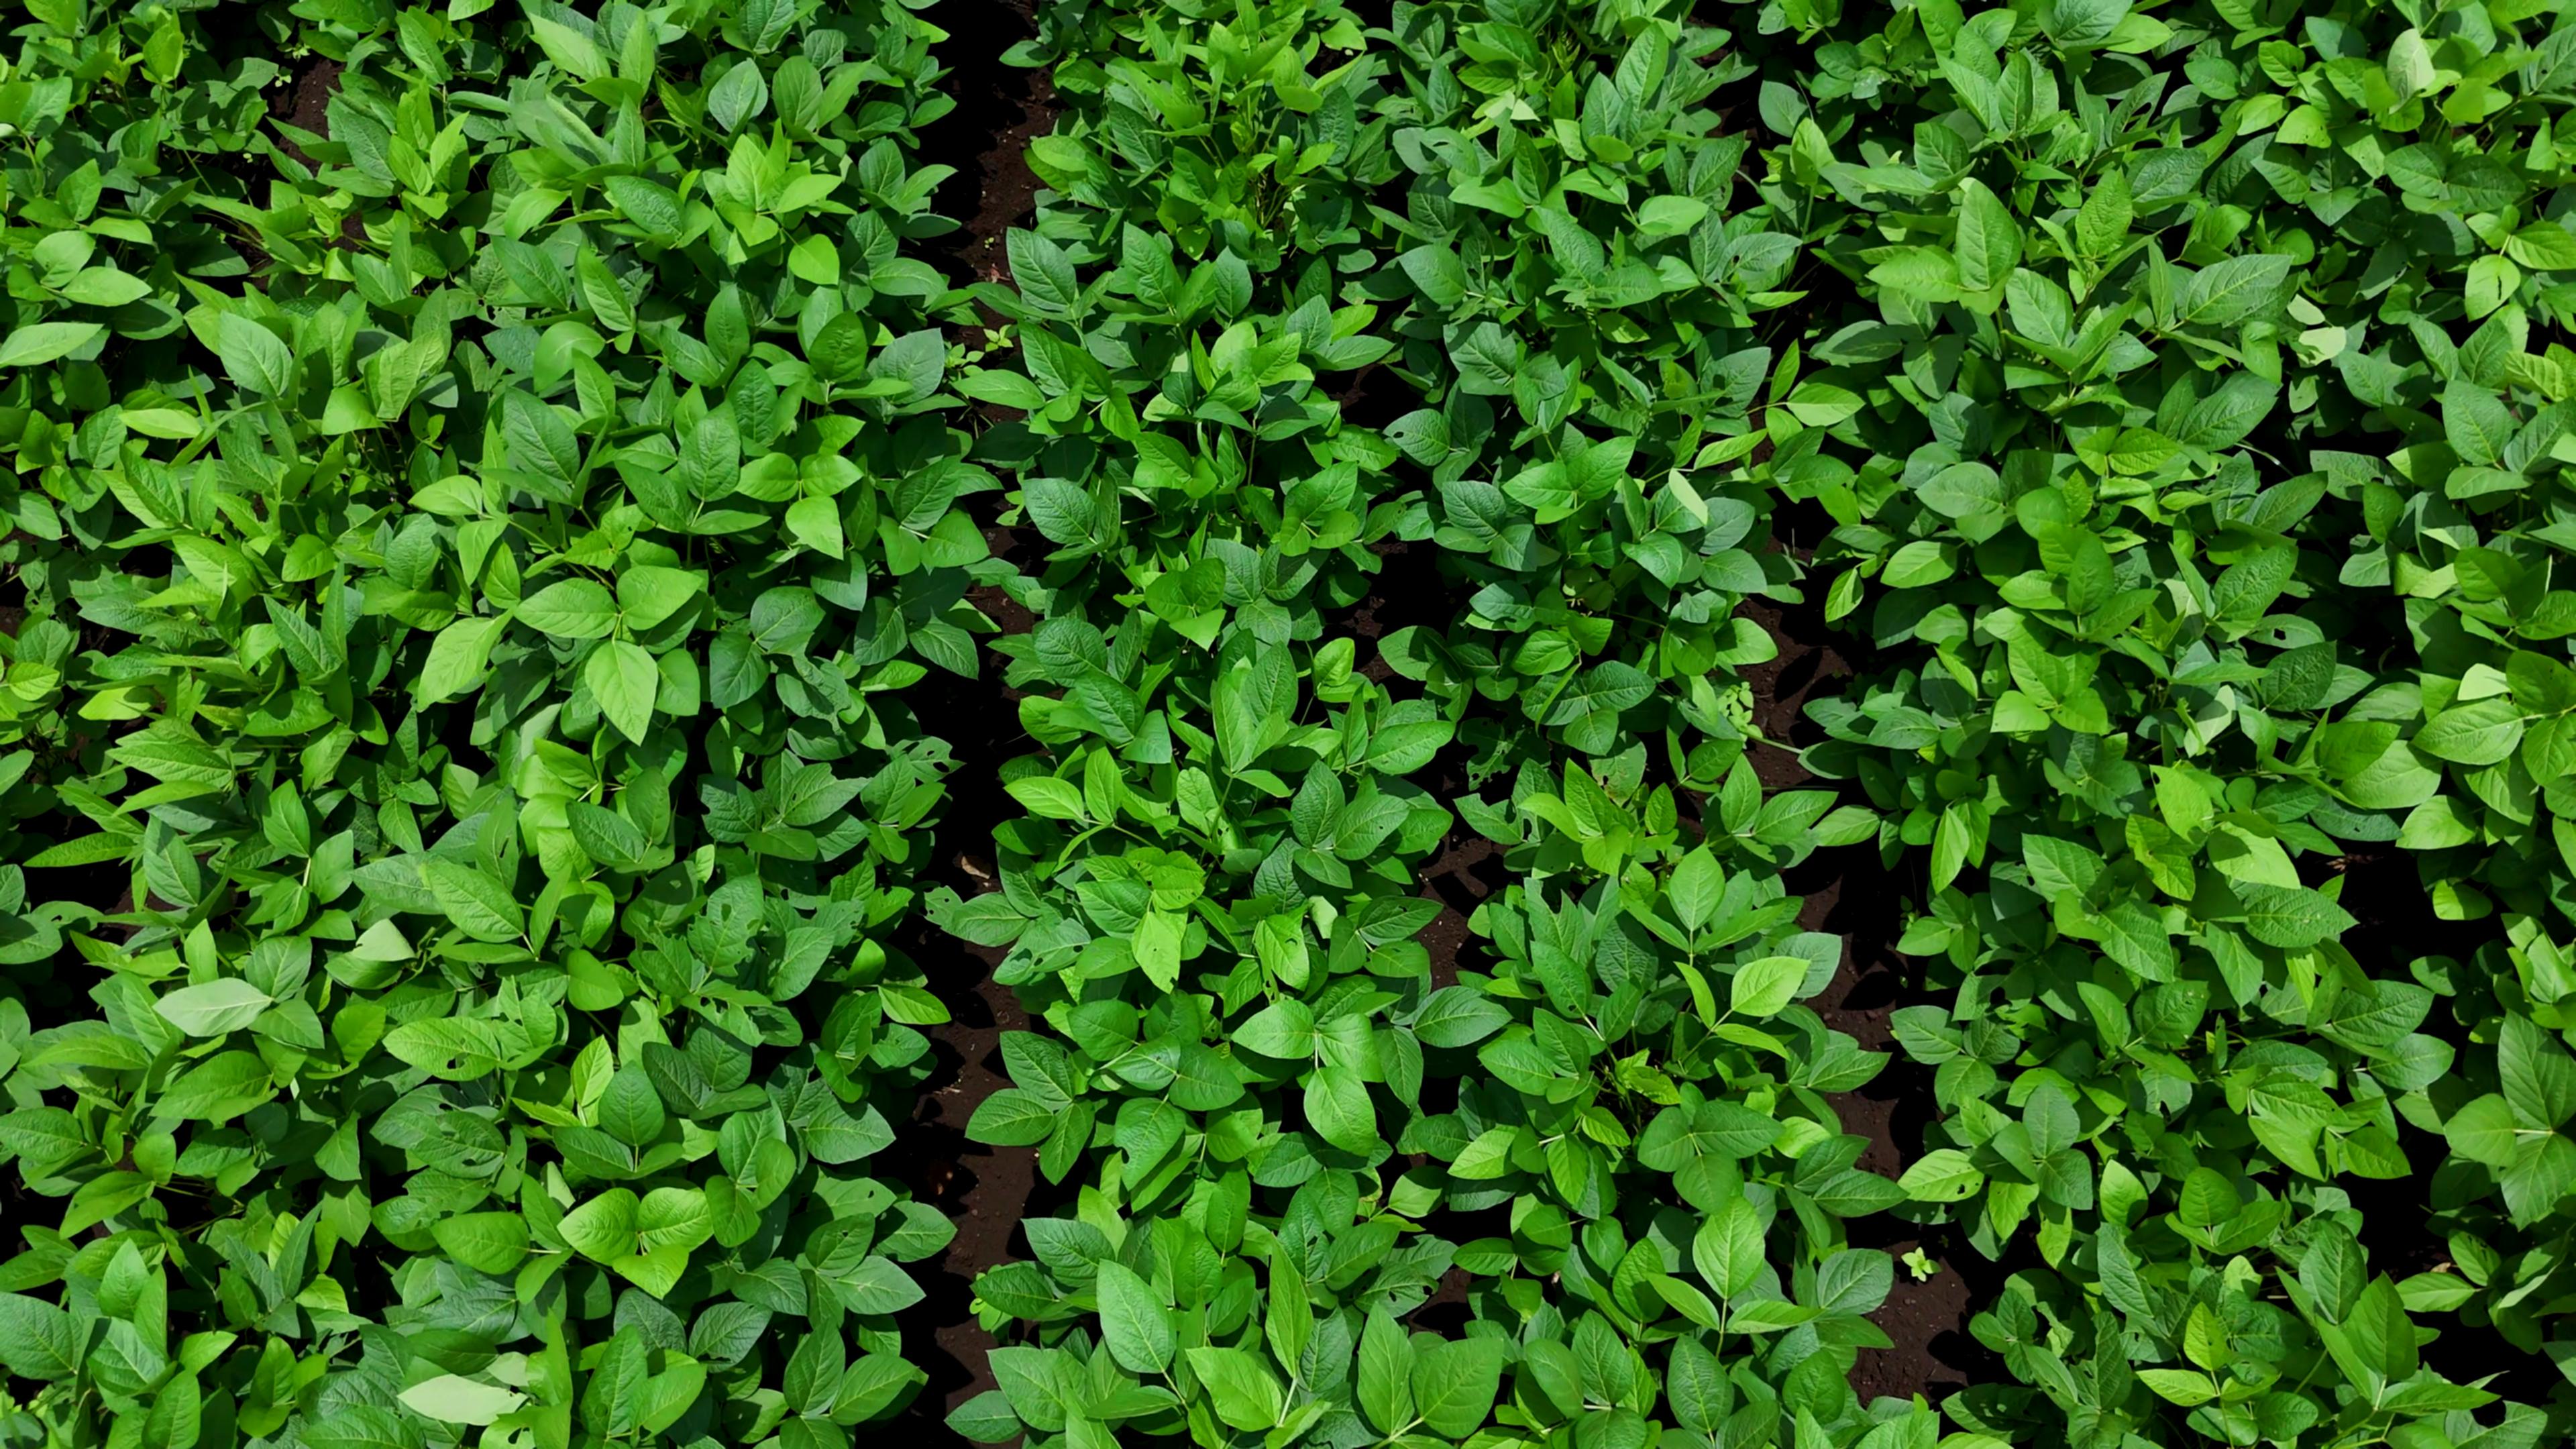
Label: Healthy